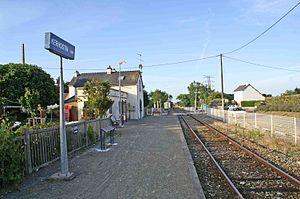
La gare de Kerhostin dans son ensemble.
La gare de Kerhostin est une gare ferroviaire française de la ligne d'Auray à Quiberon, située au village de Kerhostin sur la commune de Saint-Pierre-Quiberon, dans le département du Morbihan en région Bretagne.